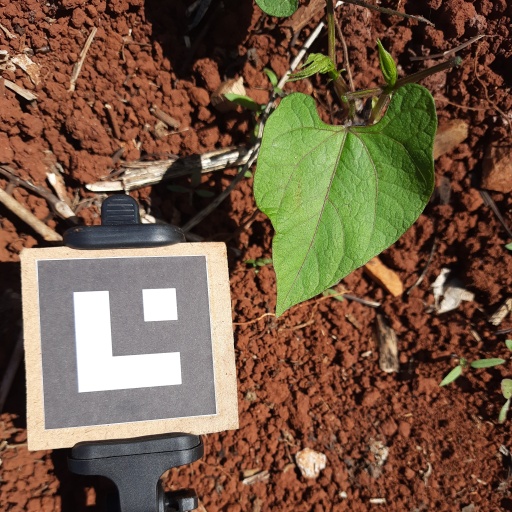
Observations: wavy surface, no eating holes, under sunlight